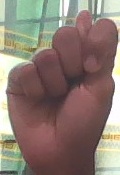
ASL sign: T